Question: Who is on the railing?
Tambaya: Waye a kan shingen?
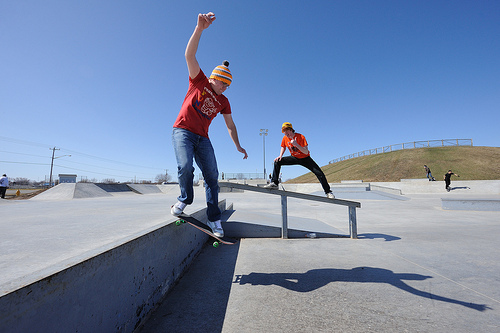
Answer: Skater's friend.
Amsa: Abokin mai sullun allo mai taya.